Flintshire (UK Parliament constituency)

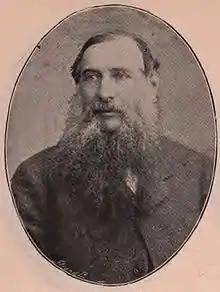
Samuel Smith

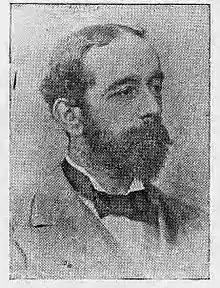
Robert Cunliffe

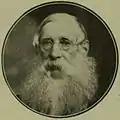
Smith

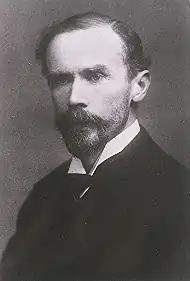
Herbert Lewis

Another General Election was due to take place before the end of 1915. From 1914, the parties had been making preparations for an election, and by the end of that year, the following candidates had been selected: